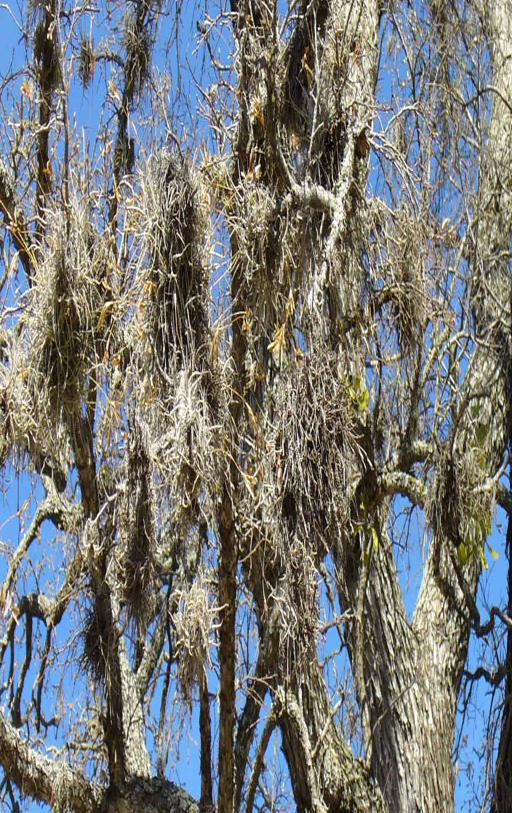
what is that up in the tree ?